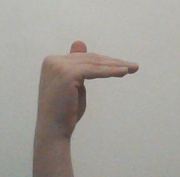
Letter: khaa